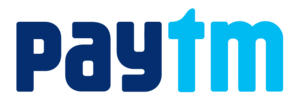
Paytm est une entreprise indienne de paiement en ligne basée à Noida, dans la banlieue de Delhi.